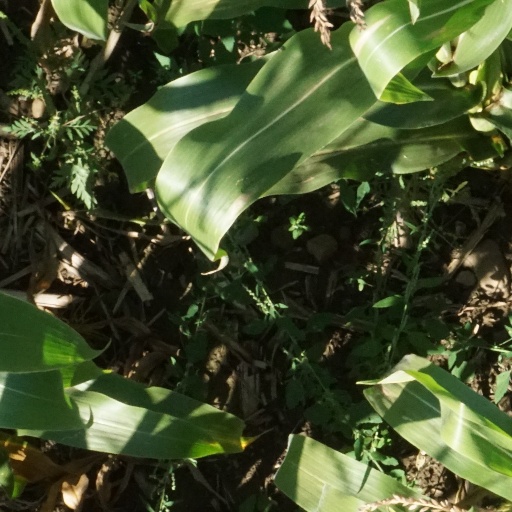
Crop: maize; corn